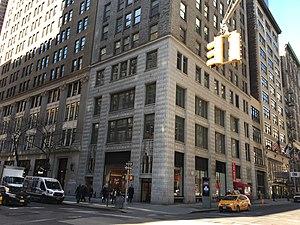
Advanced Computer Techniques est une société américaine d'édition de logiciel du début des années 1960 jusqu'au début des années 1990. Elle est un acteur clé de son secteur et emblématique des firmes de développement informatique de son époque : indépendante et de taille moyenne. Elle a en particulier produit des compilateurs de langage et divers outils associés. Elle a également entrepris dans le conseil en technologie de l'information, géré des service bureau et fourni des applications et services dans le domaine de la santé comportementale. Deux filiales notables de ACT sont InterACT et Creative Socio-Medics.